Hancock Township, Carver County, Minnesota

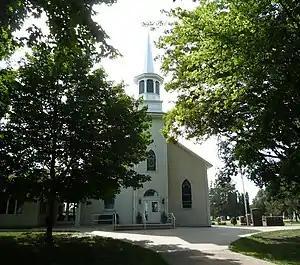
West Union Lutheran Church (1868), in rural Hancock Township, was placed on the National Register of Historic Places because of its important to early Swedish Lutheran settlers in the region.

Hancock Township is a township in Carver County, Minnesota, United States. The population was 336 as of the 2020 census.